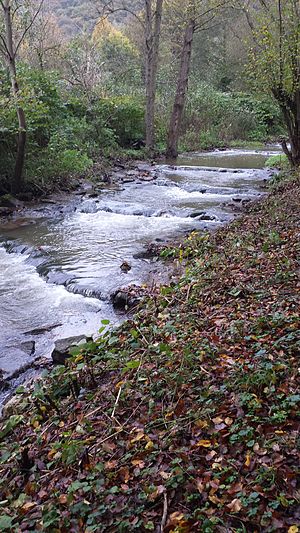
Brohlbach
Brohlbach kort før den munder ud i Rhinen ved Brohl-Lützing
Brohlbach i Brohltal er en lille flod i den tyske delstat Rheinland-Pfalz, og en af Rhinens bifloder fra venstre med en længde på på 20 km. Den har udspring i Eifel i kommunen Hannebach og løber gennem Brohldale, hvor Bundesstraße 412 går. Floden munder ud i Rhinen ved Brohl-Lützing.